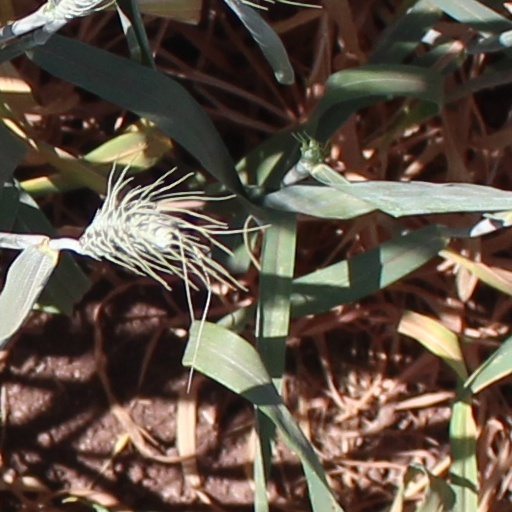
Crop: wheat